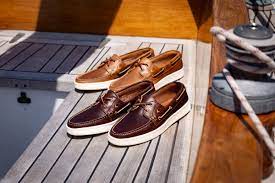
Label: Boat